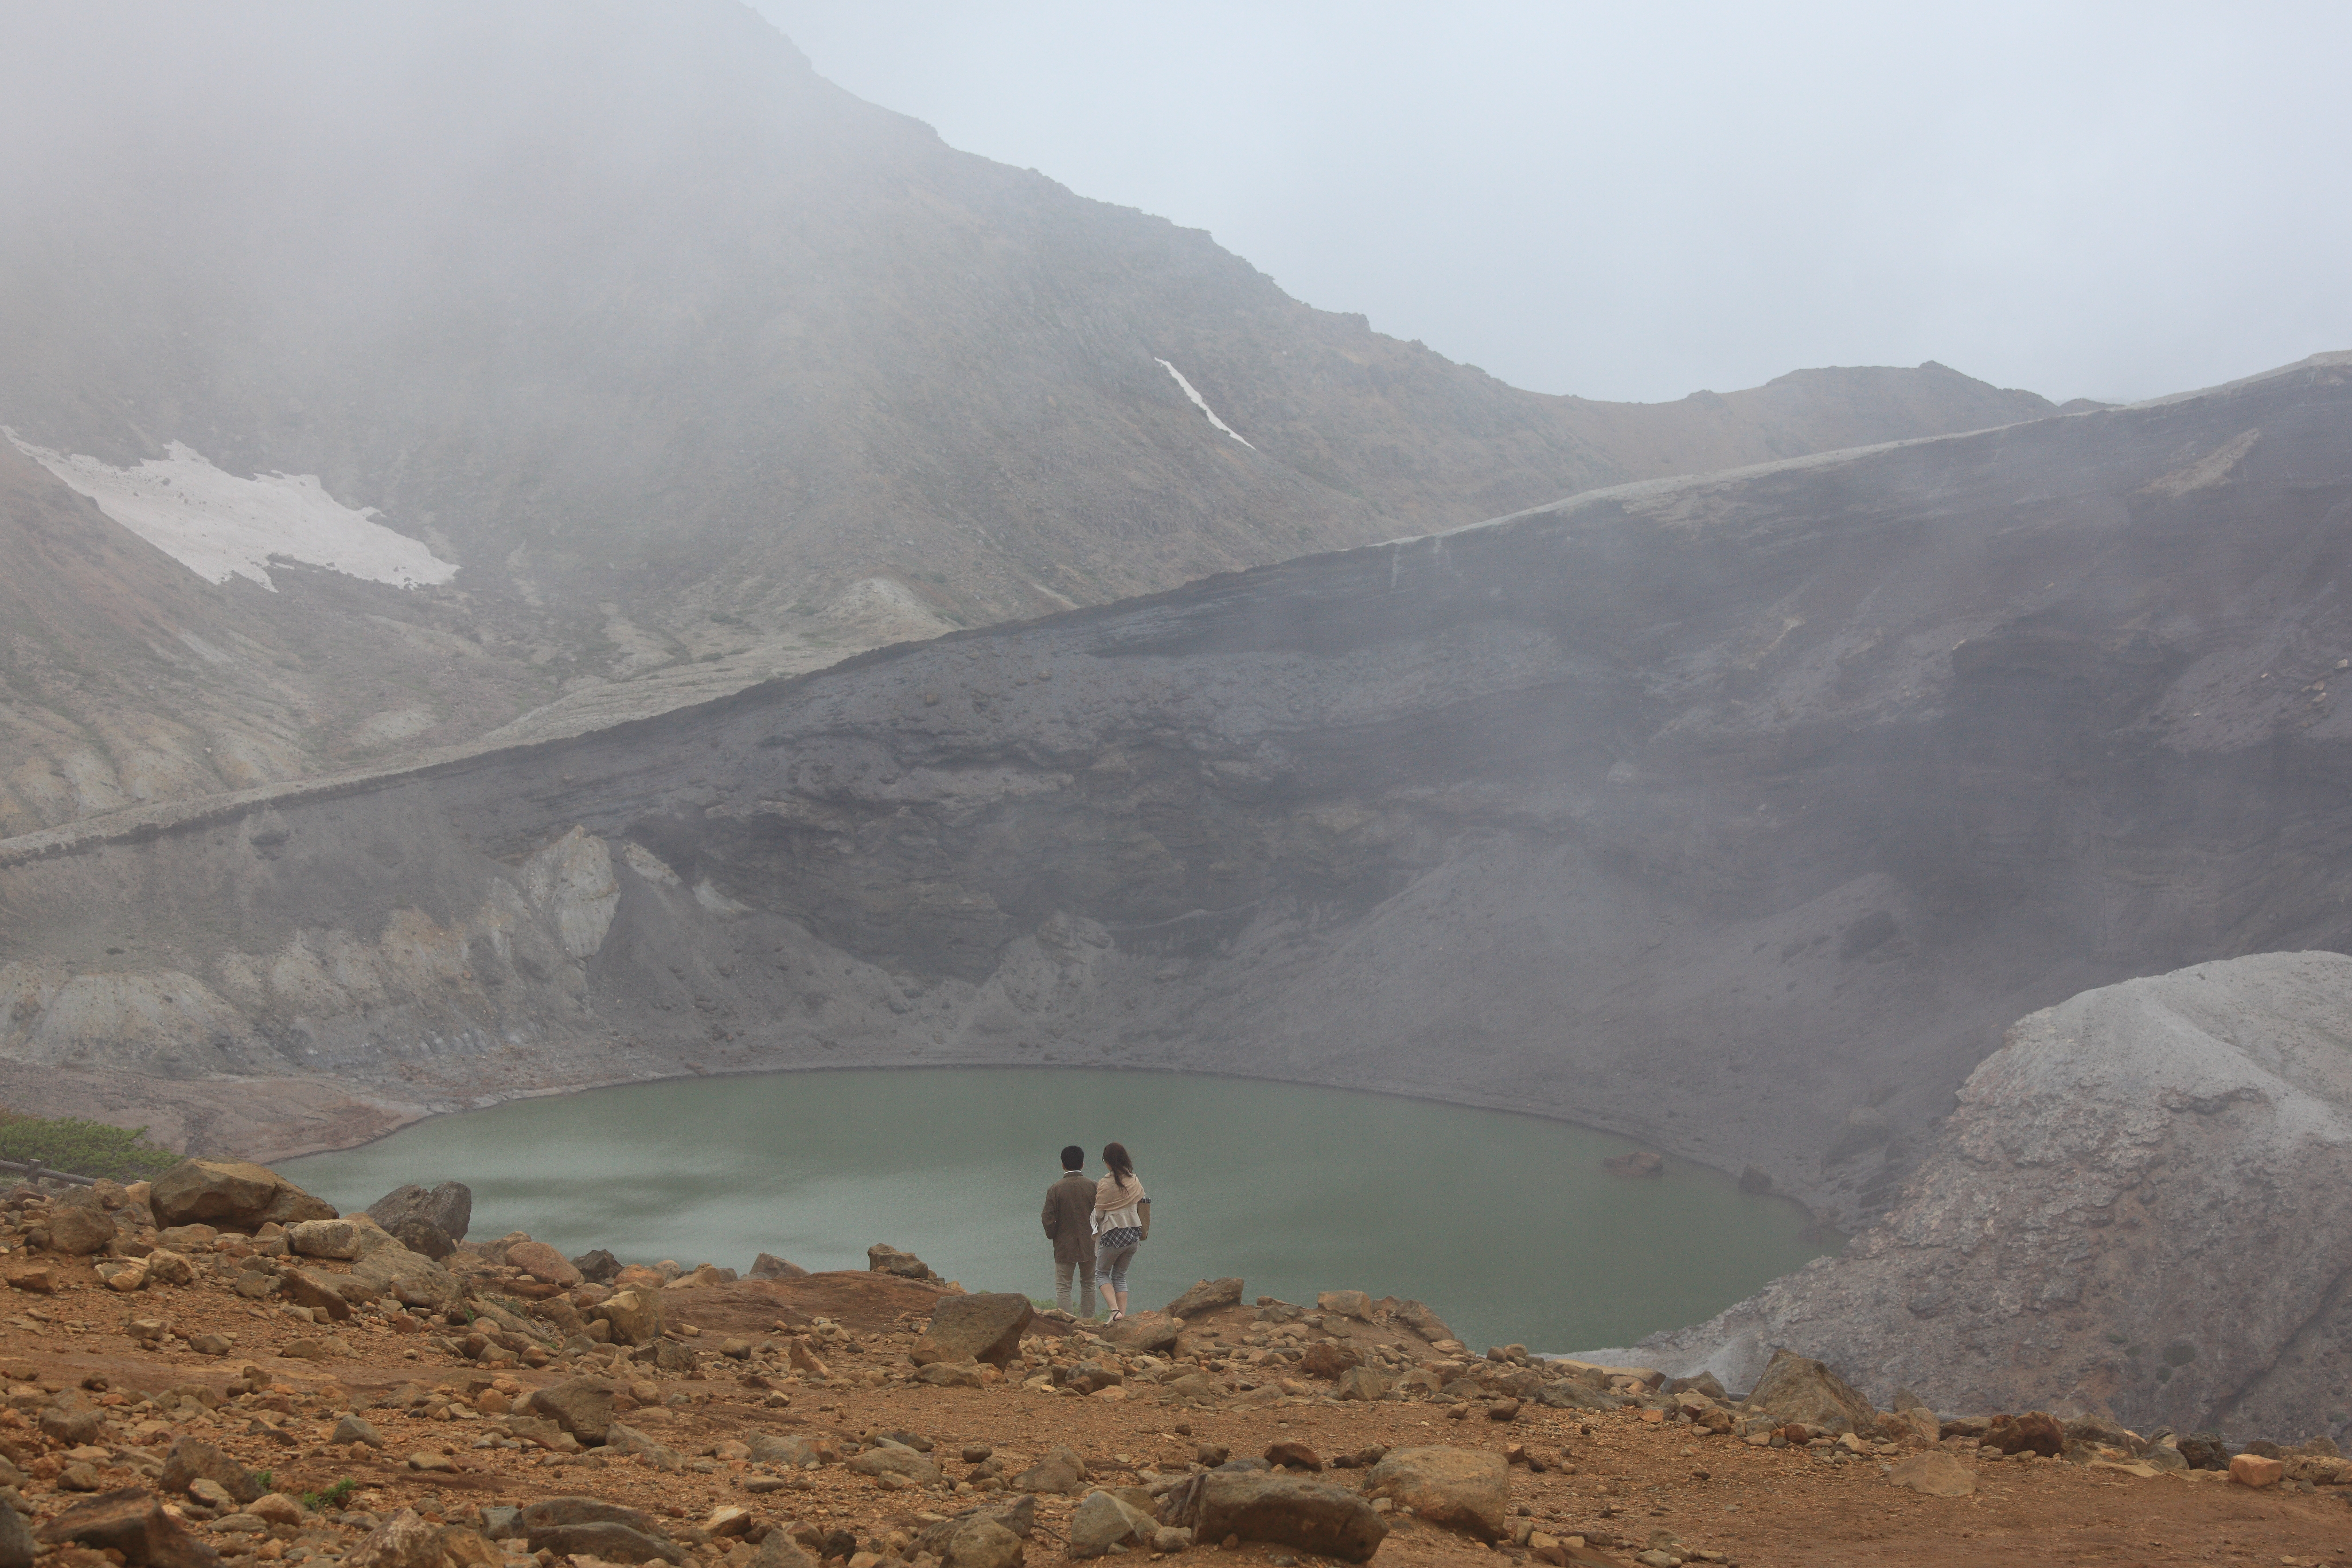
wilderness, mountain, lake, valley, high, reservoir, geology, plateau, 5d, hires, fell, loch, markii, hi, res, resolution, okama, wadi, landform, geographical feature, atmospheric phenomenon, mountainous landforms, geological phenomenon